Veruthe Oru Bharya

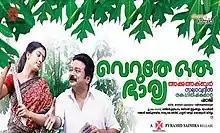
Theatrical release poster

Veruthe Oru Bharya is a 2008 Indian Malayalam-language drama film written by K. Gireesh Kumar and directed by Akku Akbar. The film stars Jayaram, Gopika and Nivetha Thomas in the lead roles. It was a commercial success at the box office. The film is about the woes of Bindu, a wife and mother (Gopika) struggling with domestic chores on one hand and a controlling husband (Jayaram) on the other. The film was widely accepted by the family audience in the State, and most viewers sympathised with the predicament of women in households. The film's success resurfaced actor Jayaram's leading status in Malayalam cinema, as he had been going through several box office failures prior to it.